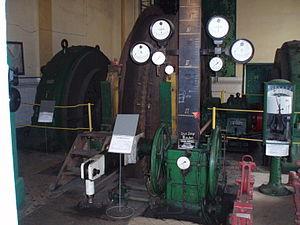
Dans le domaine minier, la colonne des profondeurs est un appareil donnant au machiniste aux commandes de la machine d'extraction la position des cages dans le puits de mine.